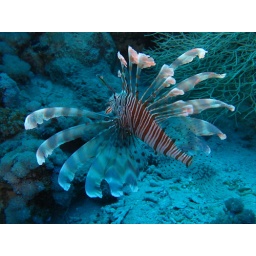
A lion fish I almost missed this shot luckily mannaged to turn in time to capture this as it swam away